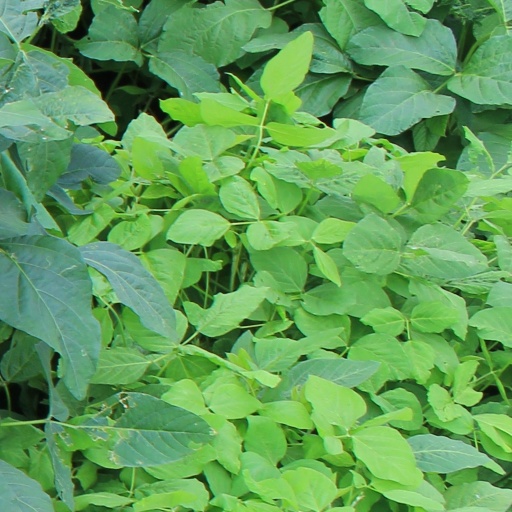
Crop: soybean